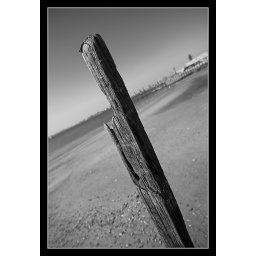
a post on a small beach near the whitestone bridge